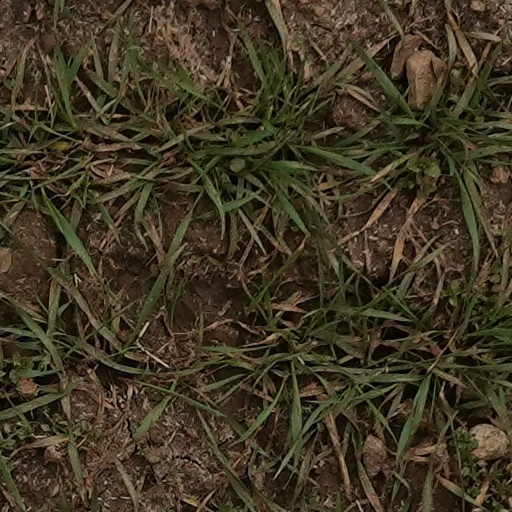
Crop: wheat